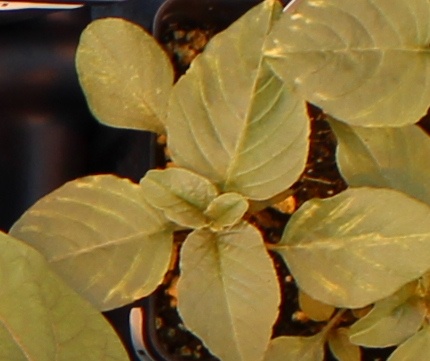
Label: Redroot Pigweed